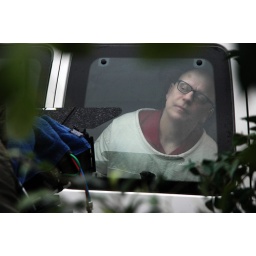
against the window truck 1